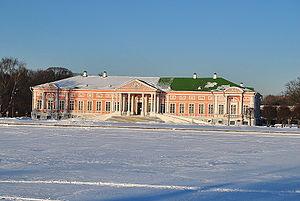
Le château de Kouskovo est un château des environs de Moscou, ancienne résidence d'été des comtes Chérémétiev construit au milieu du XVIIIᵉ siècle. Il fait partie maintenant du district-est de la municipalité de Moscou. Il est entouré d'un jardin à la française qui lui vaut le surnom de Versailles moscovite. Ce parc de 300 hectares est l'un des lieux de promenade favoris des habitants de la capitale russe.